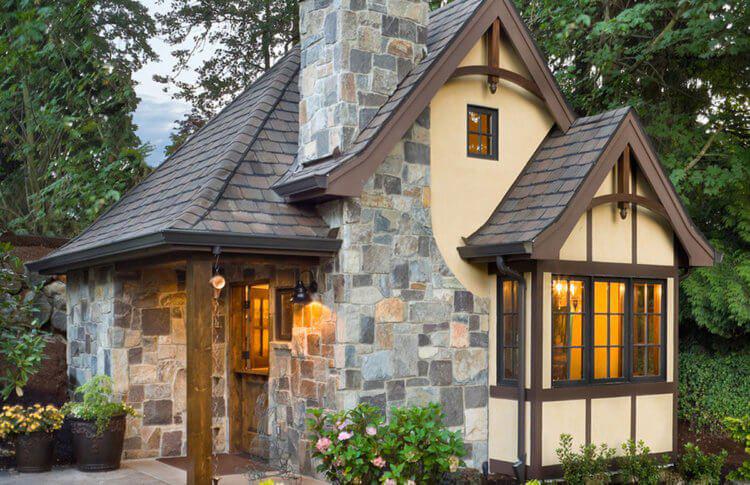
a slideshow of some of the best tiny houses available
Relation: Subjective